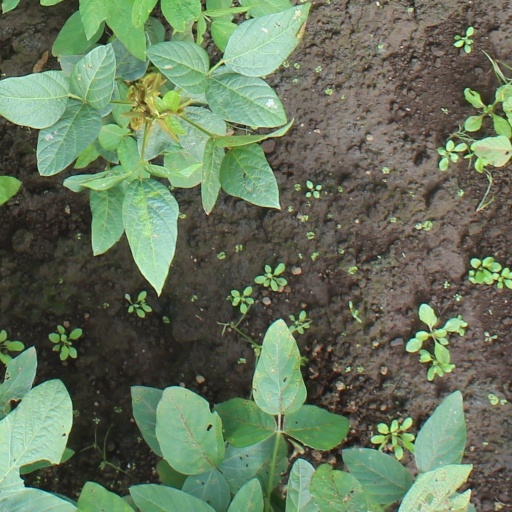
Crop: soybean